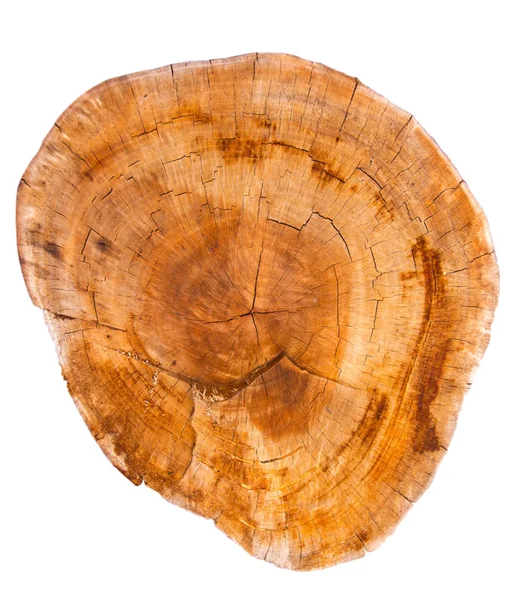
top view of a tree stump isolated on white background -- stock photo #